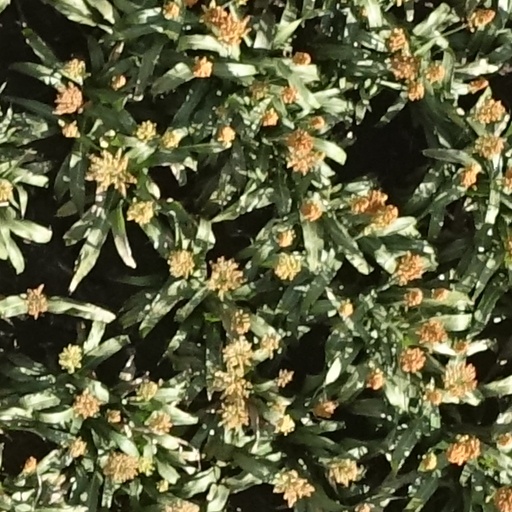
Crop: sorghum